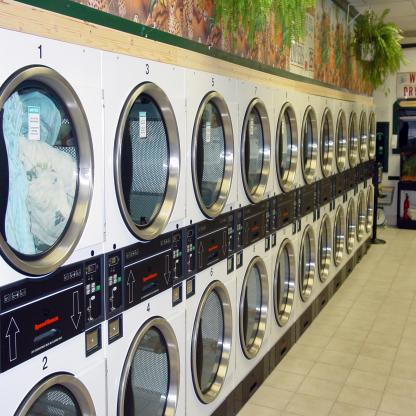
Scene: Indoor